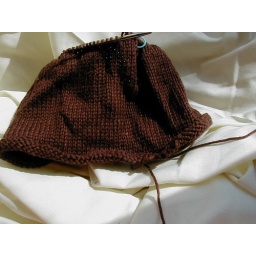
Scott's brown hat in progress